Krisztián Tóth

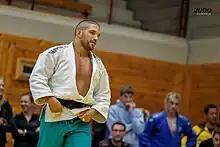
Tóth participates in the Austrian 1. Bundesliga 2022

Krisztián Tóth (born 1 May 1994) is a Hungarian judoka. He won one of the bronze medals in the men's 90 kg event at the 2020 Summer Olympics in Tokyo, Japan.